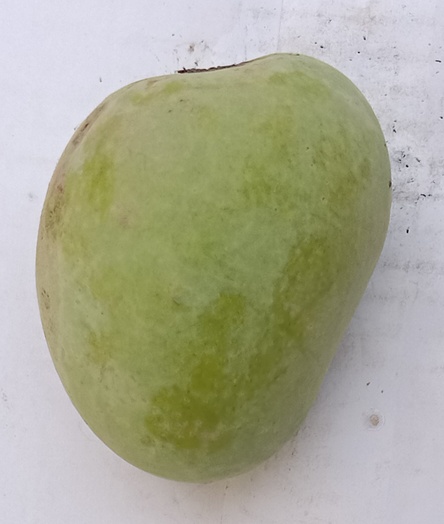
Mango variety: Anwar Ratool